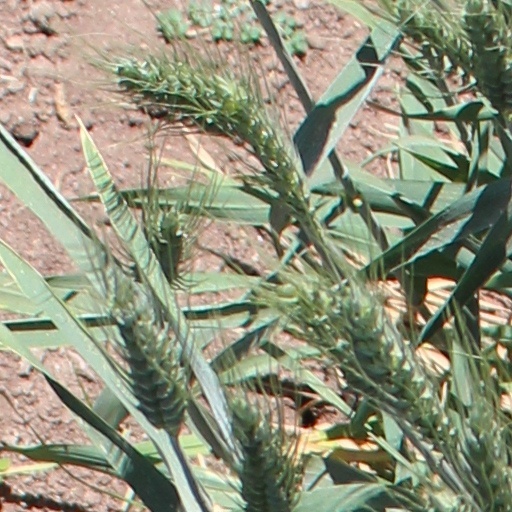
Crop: wheat